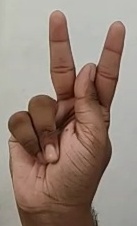
ASL sign: K